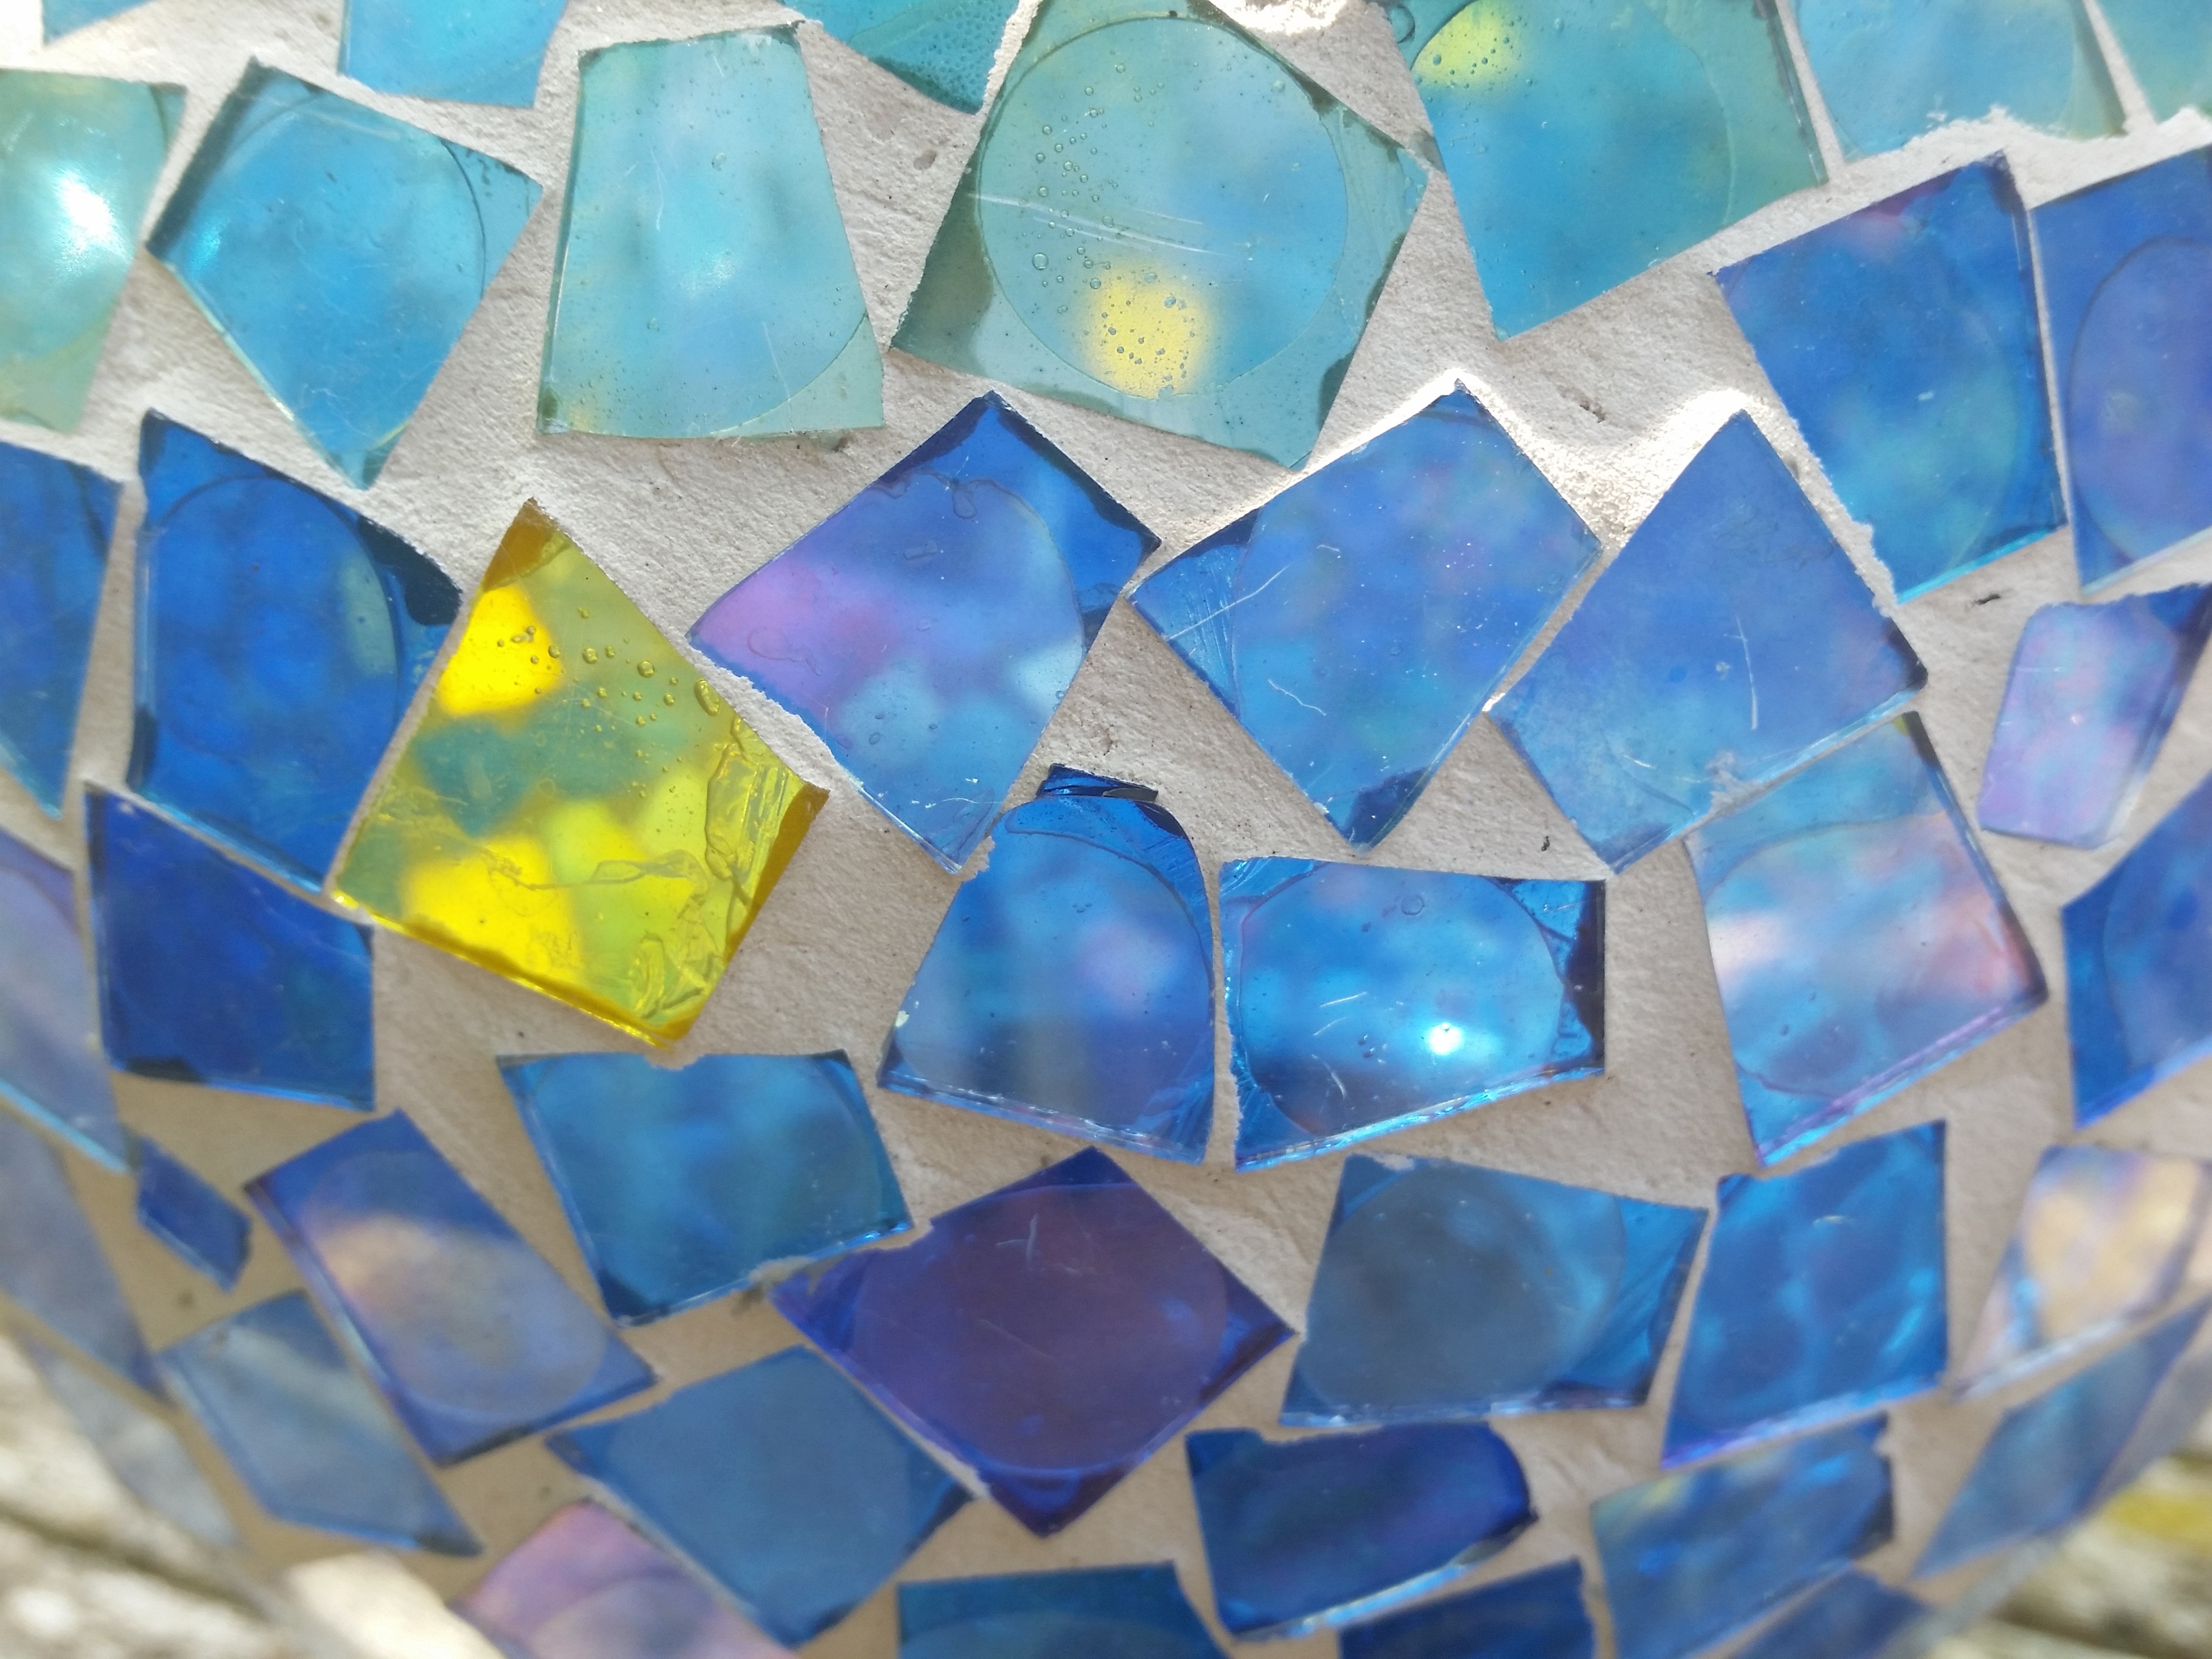
glass, pattern, color, blue, material, art, design, decorative, symmetry, mosaic, shape